Andrew Scheer

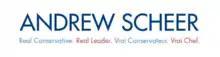
Leadership campaign logo

On September 28, 2016, Scheer announced his bid for the leadership of the Conservative Party, saying that he had the support of 32 members of the Conservative caucus. On May 27, 2017, Scheer was elected as the second leader of the Conservative Party, beating runner up Maxime Bernier and more than 12 others with 50.95 per cent of the vote through 13 rounds. Bernier later attributed his failure to what he called the "fake conservatives" in the supply management dairy lobby and agricultural sector. Scheer garnered laughs at the annual Press Gallery dinner by joking: